Utah State Hospital

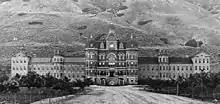
The Utah State Hospital, circa 1896

The Utah State Hospital began as the Territorial Insane Asylum in 1885 at Provo, Utah, with the purpose of housing and treating those considered to be mentally ill and attempting to return them to normal levels of functioning. However, due to limited knowledge about treatment of mental health at the time, the hospital became little more than a place for the mentally ill to live. The site chosen in Provo was eight blocks from the nearest residence and was separated from the city by swampland and the city dump. The supervising architect of the 1885-completed building was John H. Burton, who planned the building during the period from 1881 until his death, after which his assistant/colleague Richard K.A. Kletting was appointed.